Australian Brangus

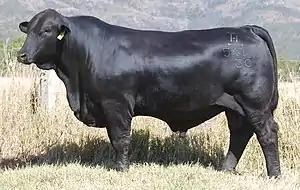
The Australian record price AU$110,000 Brangus bull, Telpara Hills Van Damme 541H30, sold in 2015.

Australian Brangus are a polled breed of beef cattle, developed in the tropical coastal areas of Queensland, Australia by crossbreeding Brahman and Angus cattle during the 1950s.